Hîncești District

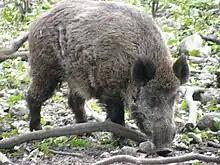
There are many wild boar in the district

The fauna are typical of Europe, and include mammals such as foxes, hedgehogs, deer, red deer, wild boar, wild cats, ermine, ferrets, and wolves and others. Birds include egrets, owls, crows, sparrows, starlings, and storks.